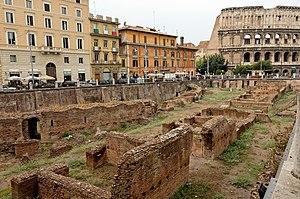
Ludus magnus à Rome, caserne des gladiateurs bâtie sous Domitien (81-96 ap. J.-C.), vue de la Via Labicana. Au fond, le Colisée. Italiano: Il Ludus Magnus a Roma era una caserma per i gladiatori, costruita sotto Domiziano (81-96 d.C.). Qui è visto dalla Via Labicana. Sullo sfondo, il Colosseo, ai cui combattimenti erano destinati i gladiatori.
La gladiatrice est l'équivalent féminin du gladiateur, un combattant armé qui engageait des duels contre d'autres combattants, ou contre des animaux, afin de divertir les spectateurs dans les arènes lors de la période de la République et de l'Empire romain.
Le Ludus Magnus était la principale caserne de gladiateurs de Rome, située à proximité du Colisée, dans la vallée entre l'Esquilin et le Caelius. Ses ruines se trouvent de nos jours dans le rione de Monti.